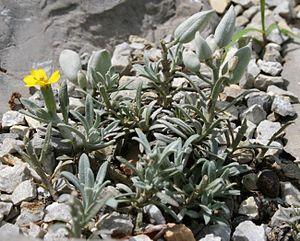
Degenia velebitica est la seule espèce du genre Degenia : c'est une plante de la famille des Brassicaceae, endémique du massif montagneux du Velebit en Croatie. Le nom du genre, Degenia, commémore le botaniste hongrois Árpád von Degen.